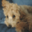
Label: dog